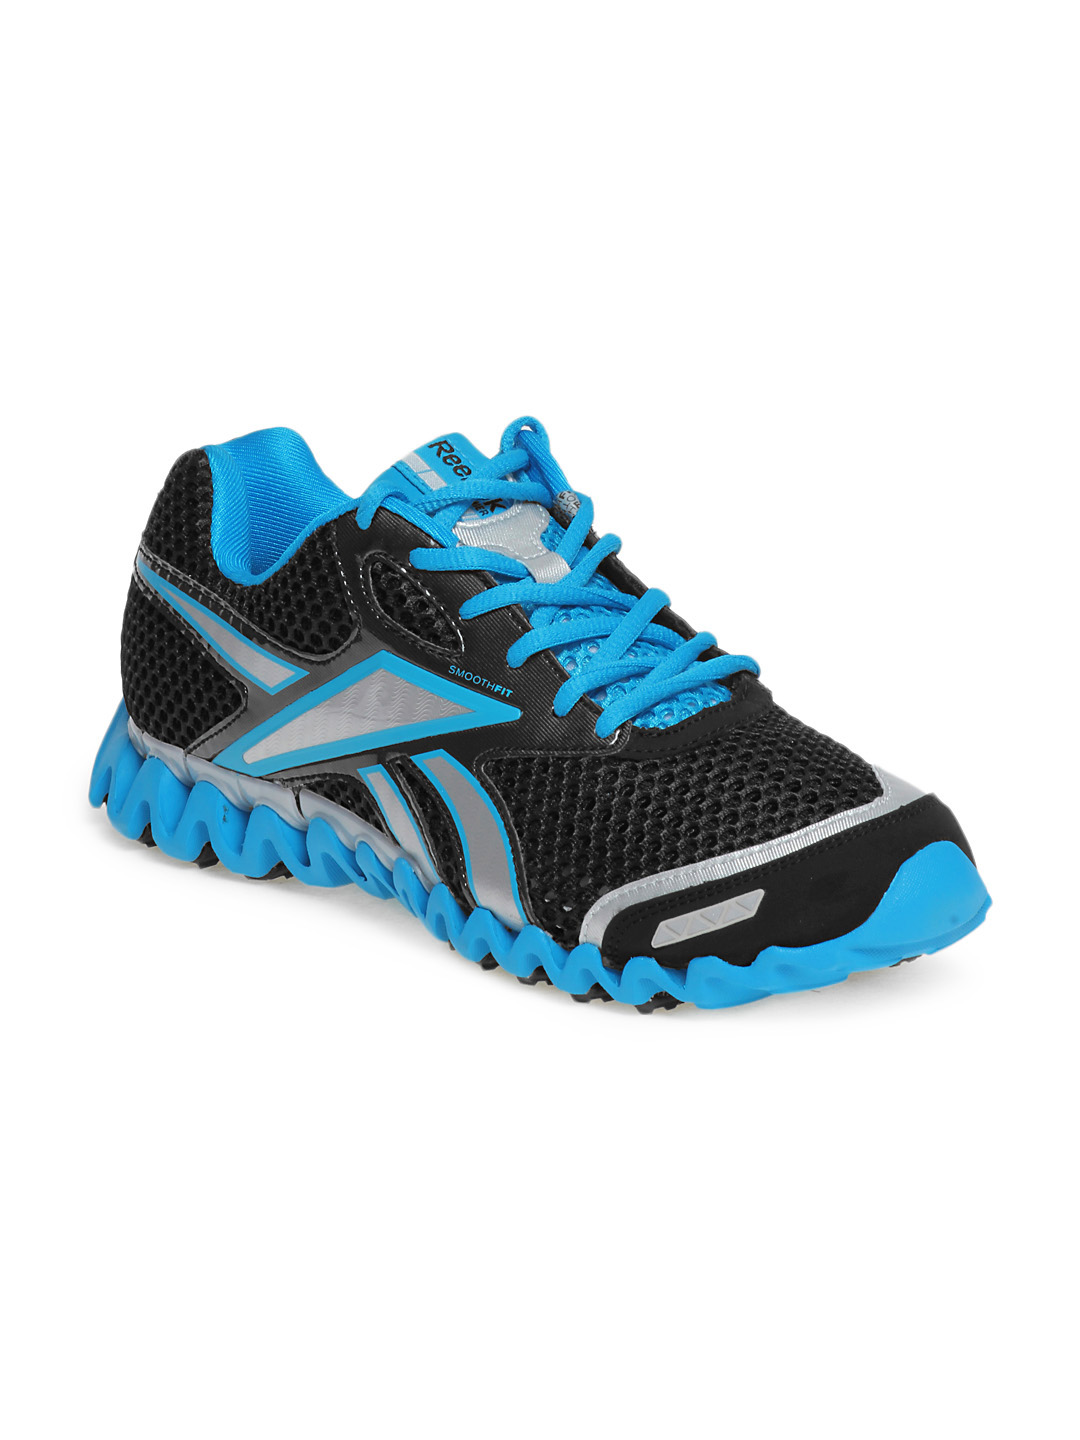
Reebok Men Black Premier Zigfly Nano Sports Shoes
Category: Footwear / Shoes / Sports Shoes
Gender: Men
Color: Black
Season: Summer 2012
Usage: Sports